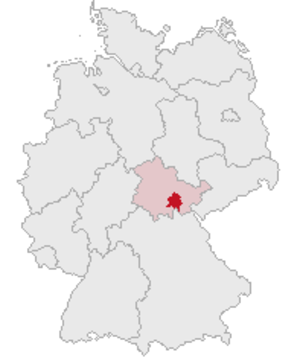
L'arrondissement de Saalfeld-Rudolstadt est un arrondissement de Thuringe. Son chef-lieu est Saalfeld. Le barrage de Hohenwarte, le quatrième plus gros d'Allemagne, se trouve dans cet arrondissement.